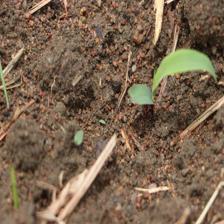
Label: Sorghum